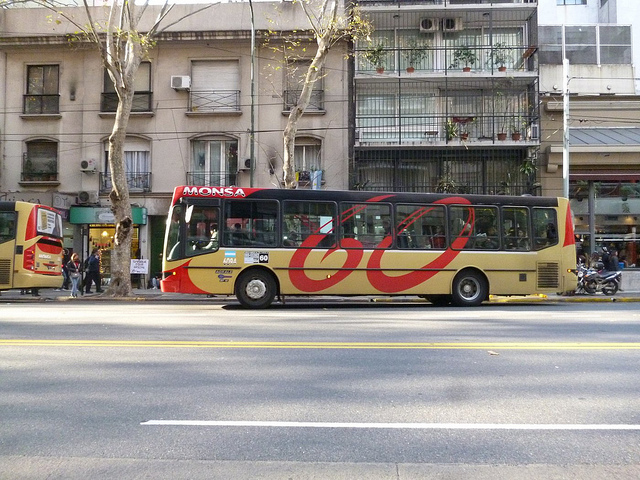
A yellow bus driving down a street past a tall building.

a yellow bus with a few passengers in front of a building

A bus is stopped on the road outside of an apartment building.

A city bus travelling on a street in a city.

a public transit bus on a city street